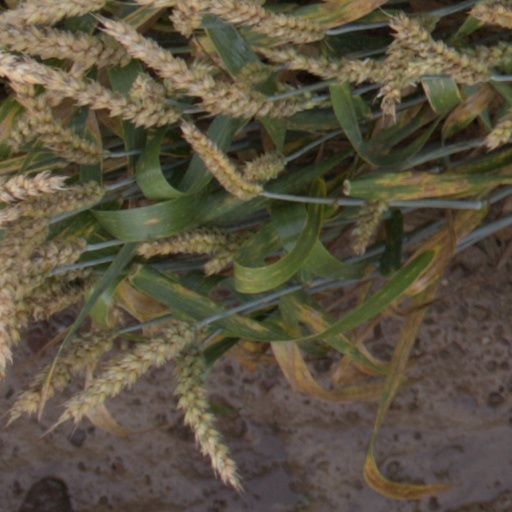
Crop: wheat